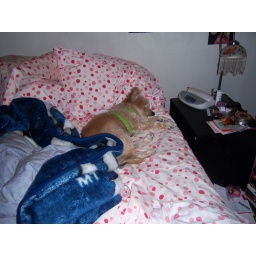
Scooter sleeping in my bed